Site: saxony
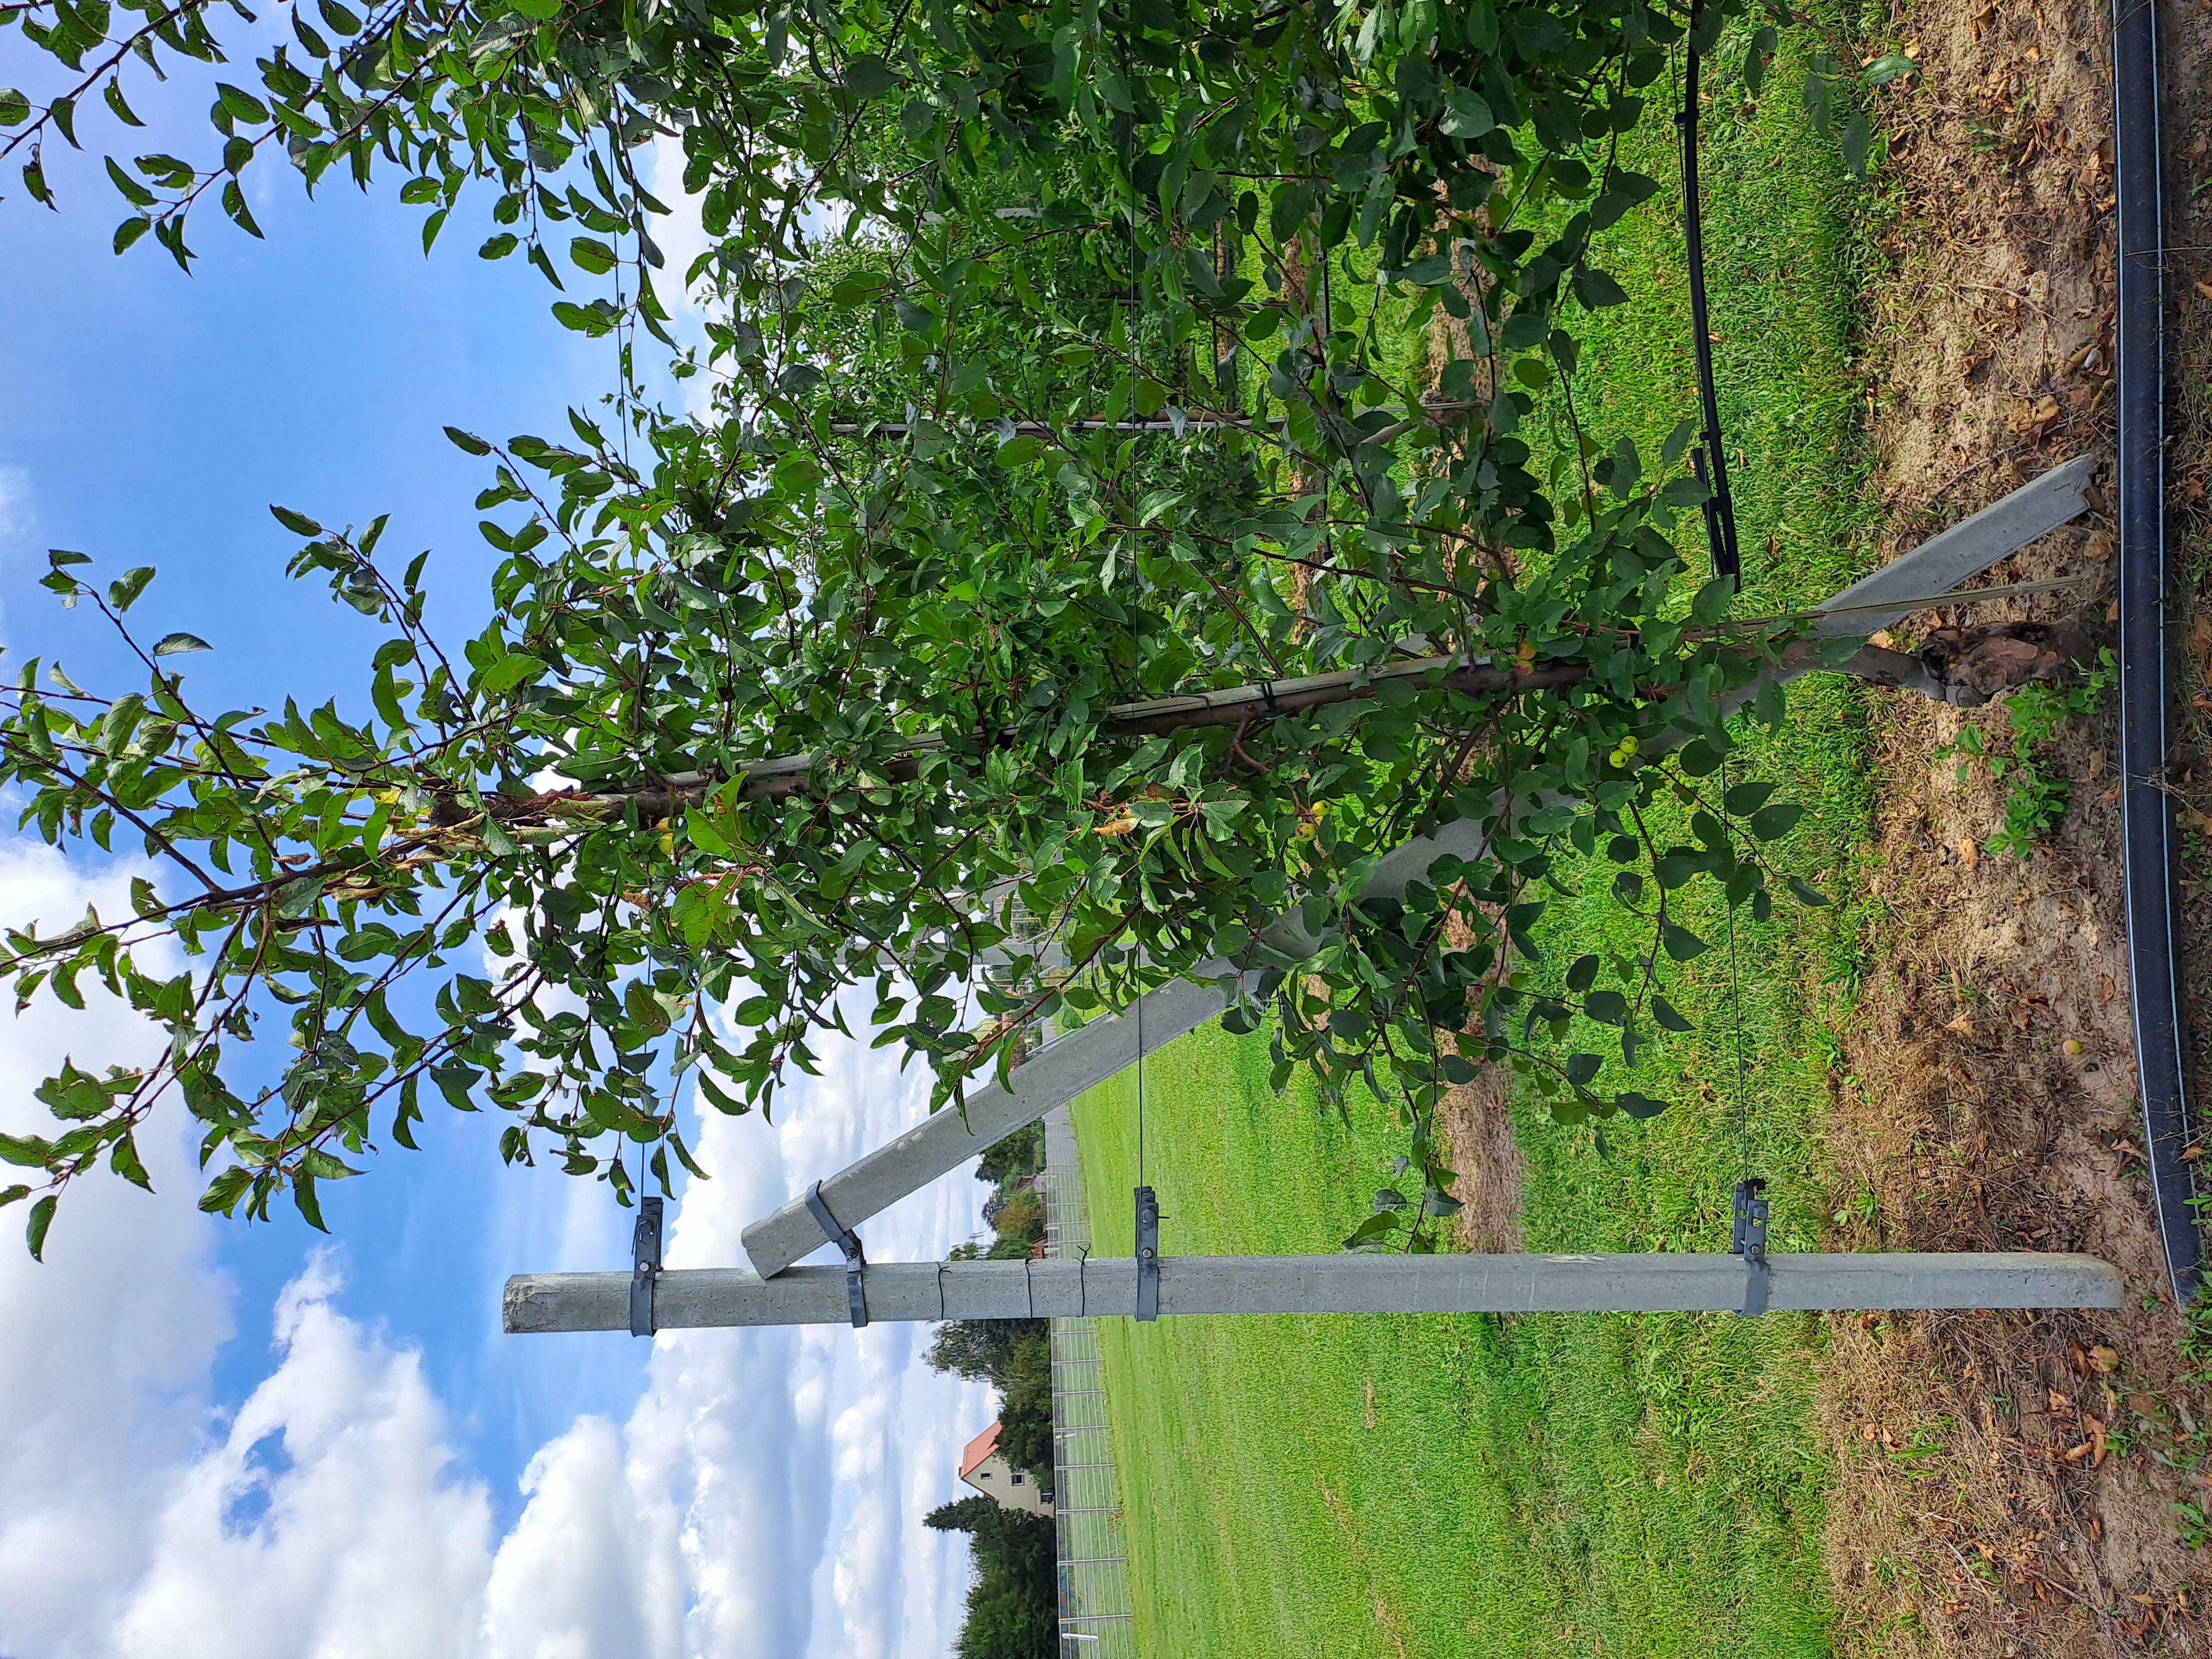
Growth stage (BBCH 85): Maturity of fruit and seed